HMS Icarus (1885)

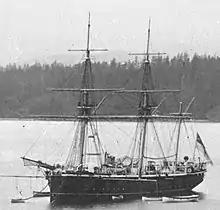
"Icarus" at Esquimalt c.1900

Her last years were spent on the Pacific Station, based in Esquimalt Royal Navy Dockyard at Esquimalt, in British Columbia, Canada. In early 1900 she visited San Francisco, under Commander George Francis Savage Knowling, and in late Summer 1901 she visited Panama. The following year she returned to the United Kingdom, stopping at Pernambuco and São Vicente, Cape Verde. She arrived at Devonport on 10 May 1902, and proceeded to Sheerness to pay off at Chatham on 4 June 1902, where she was placed in the C Division of the Dockyard reserve.